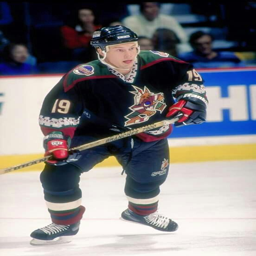
rockin in the old jersey .